Le Piccadilly

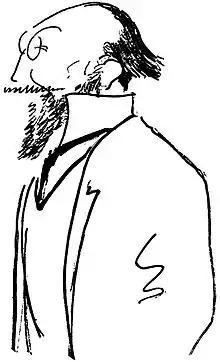
Erik Satie, caricature by Alfred Frueh

Le Piccadilly is a 1904 composition for piano or string orchestra by Erik Satie. Written as a light cabaret or café-concert tune, it was one of Satie's early experiments with ragtime influences. A performance lasts under 2 minutes.